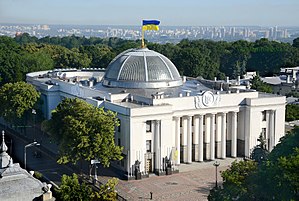
Petro Porosjenko / Præsident / Indenrigspolitik / Opløsning af Parlamentet
Verkhovna Rada i Kijev
Petro Oleksíjovytj Porosjenko er Ukraines præsident, ukrainsk oligark og politiker. Porosjenko er tidligere udenrigsminister og minister for handel og økonomisk udvikling, og er omtalt som en af de mest indflydelsesrige personer i ukrainsk politik. Fra februar 2007 til marts 2012 var Porosjenko leder af Ukraines nationalbanks bestyrelse. Porosjenko blev valgt til præsident den 25. maj 2014 med mere end 54 % af stemmerne i første runde, og undgik dermed en anden valgrunde.